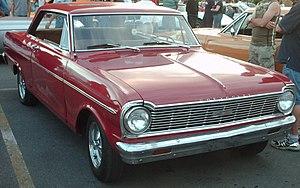
La Chevrolet Chevy II / Nova est une automobile fabriquée par Chevrolet et produite sur cinq générations de 1962 à 1979 puis de 1985 à 1988. La version Nova fut le meilleur modèle dans la gamme Chevy II jusqu'en 1968. La dénomination Chevy II fut abandonnée par la suite, Nova devenant la seule en 1969 avec la troisième génération. Construite sur la plate-forme X-body, la Nova fut remplacée par la Chevrolet Citation en 1979. Le nom Nova est revenu en 1985 jusqu'en 1988 désignant un modèle à traction avant basé sur la Toyota Sprinter.